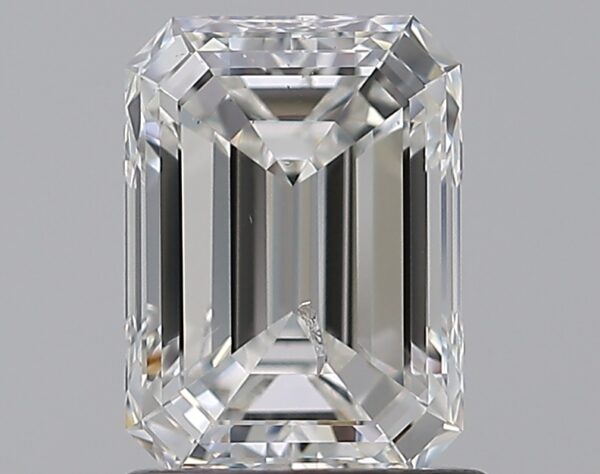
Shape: emerald
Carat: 1.2
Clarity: SI2
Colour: G
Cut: EX
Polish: EX
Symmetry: EX
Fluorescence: N
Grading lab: GIA
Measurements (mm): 7.21 x 5.25 x 3.45